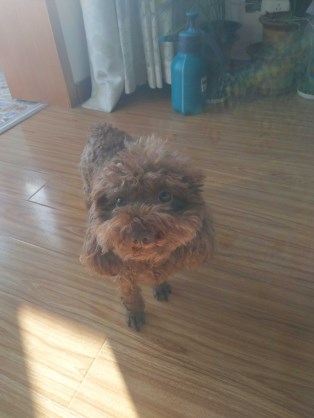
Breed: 7449-n000128-teddy